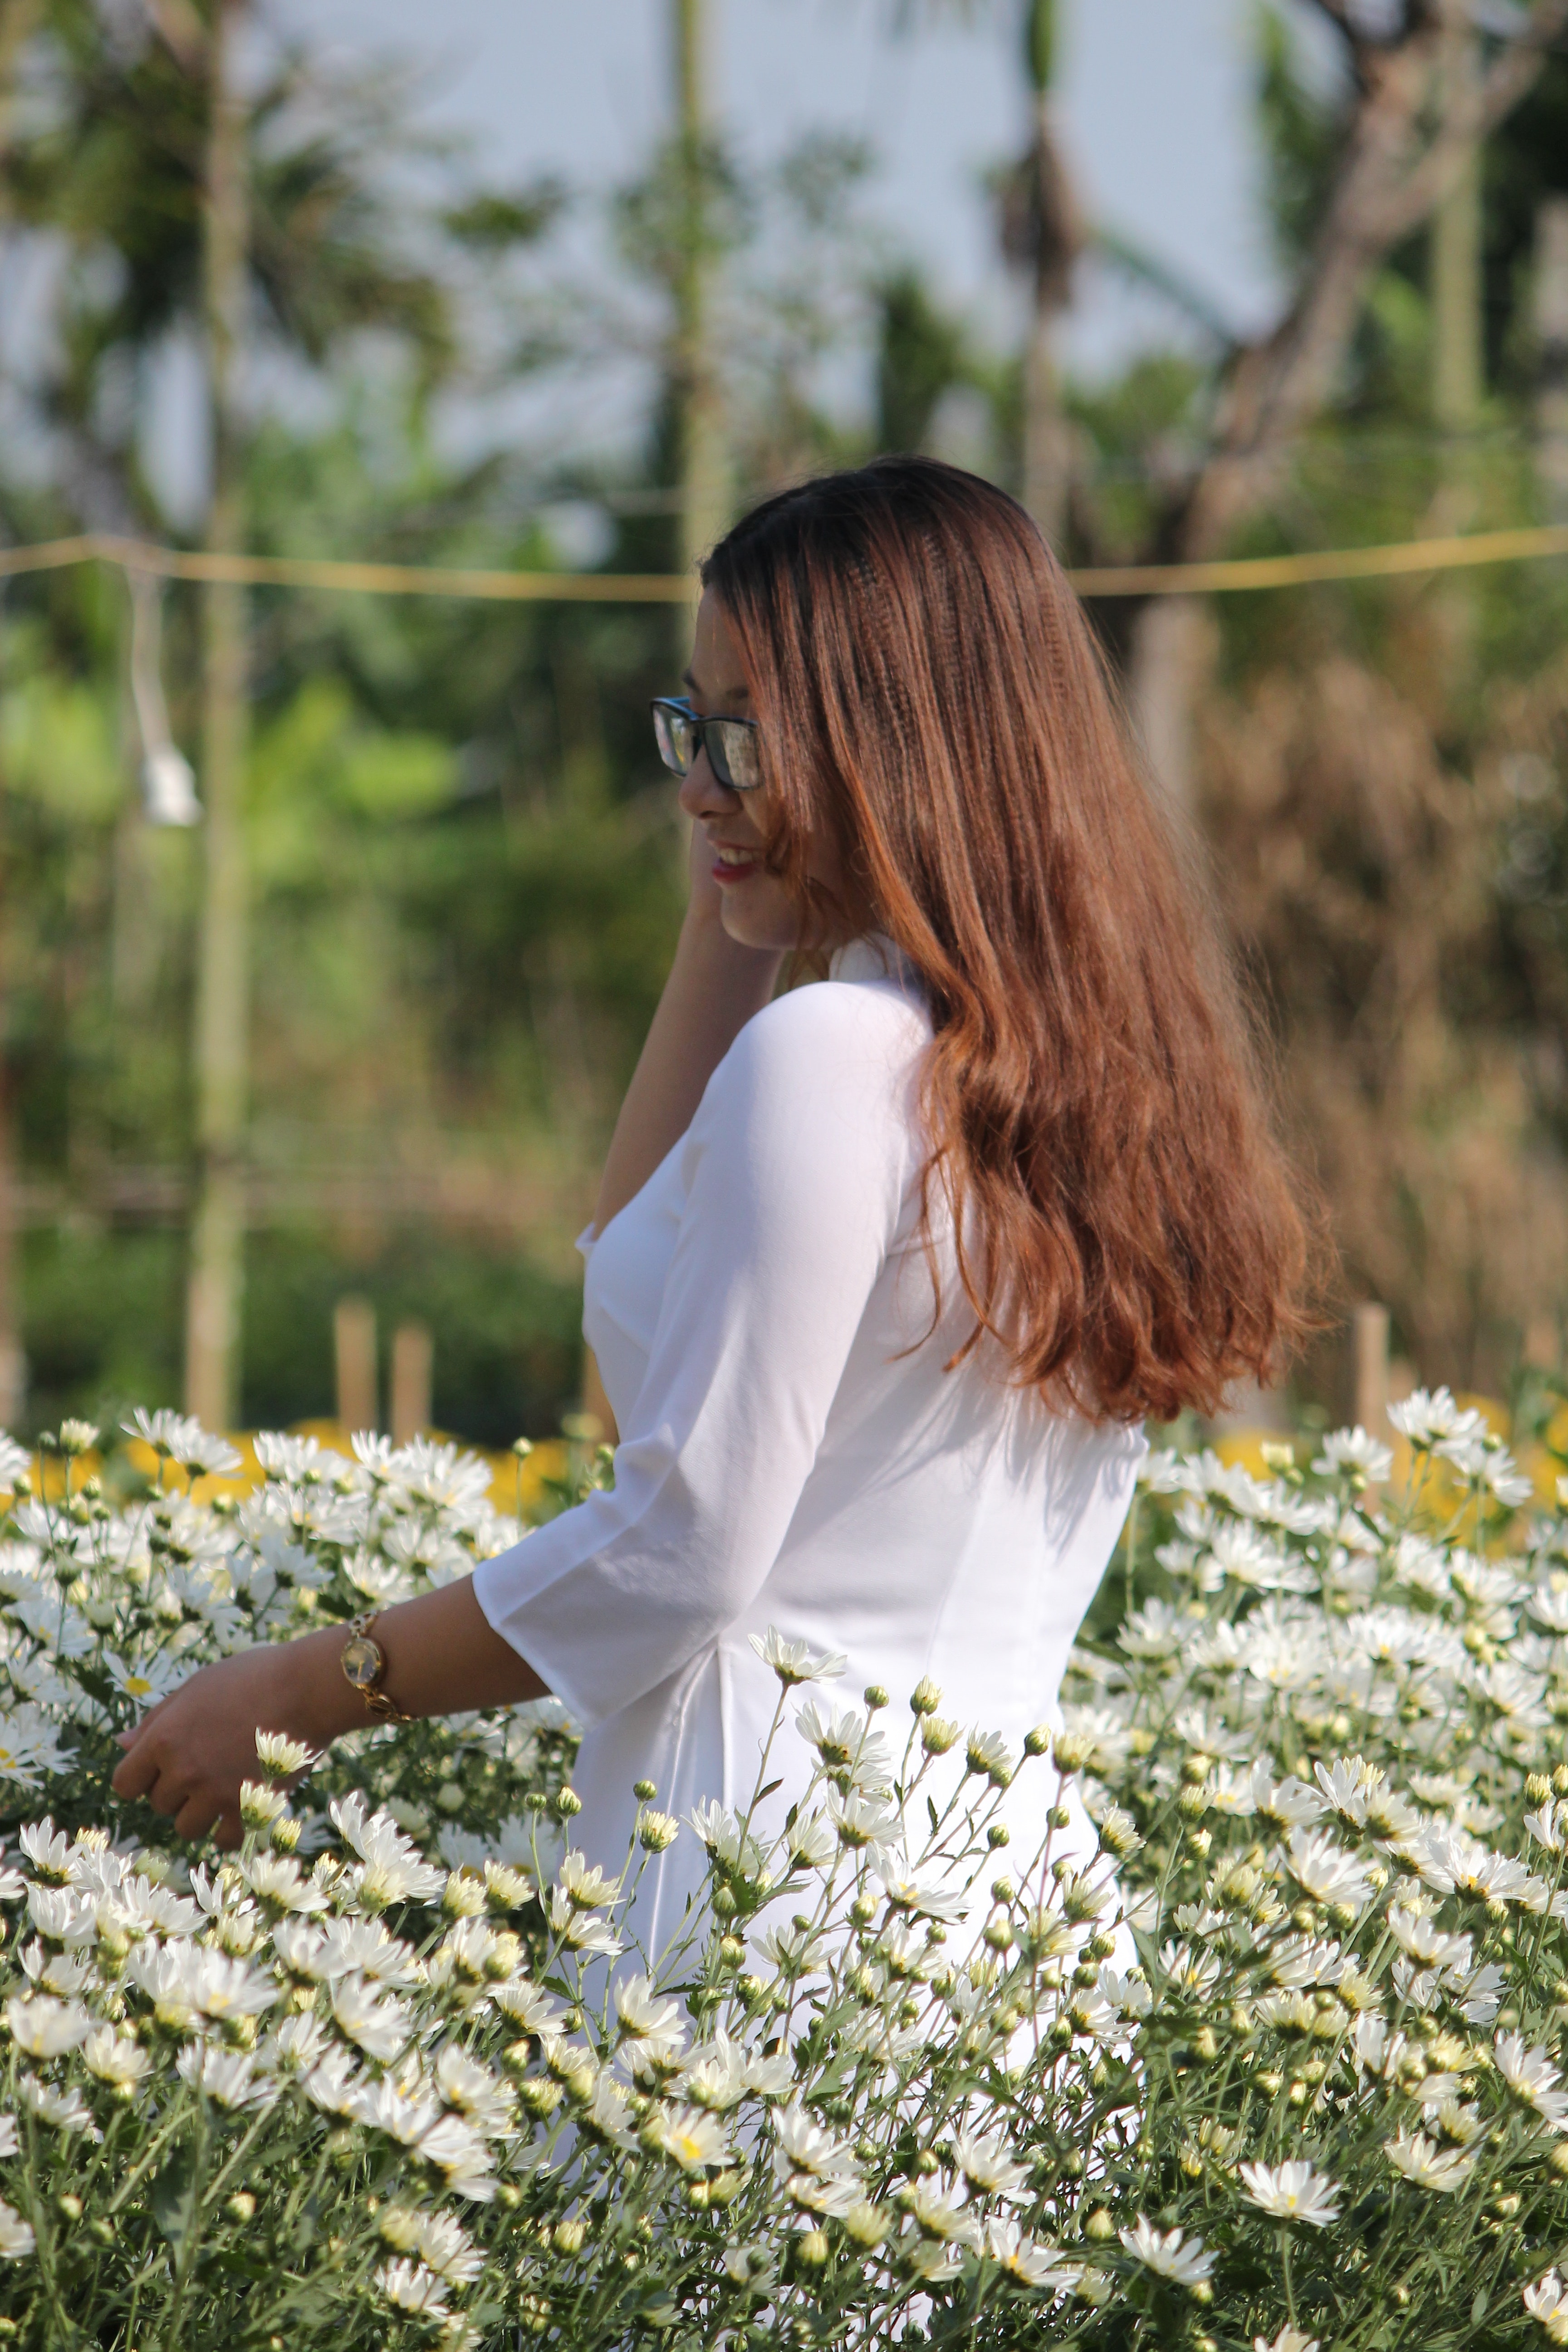
People in nature, hair, white, beauty, long hair, shoulder, dress, spring, botany, grass, brown hair, photography, plant, photo shoot, tree, joint, flower, wildflower, sunlight, model, sitting, happy